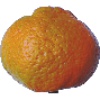
Label: Mandarine 1